Postage stamps and postal history of the Confederate States

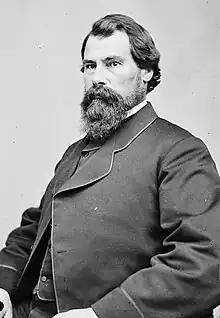
John H. Reagan, Confederate Postmaster General

One of the first undertakings in establishing the Confederate Post Office was the appointment of John H. Reagan (1818–1905) to Postmaster General, by Jefferson Davis in 1861, making him the first Postmaster General of the newly formed Confederate Post Office. Reagan was a Democratic congressman from Texas (many years after the Civil War, Texas would elect him to a Senate seat). Upon appointment Reagan became a close friend of Davis and was Postmaster General for the duration of the war, making him the only PMG of the short-lived Confederacy. In preparation for wartime mail delivery Reagan proved to be very resourceful. He sent an agent to Washington, D.C. with letters asking the various heads of the U.S. Post Office Department to come work for the new Confederate Post Office. Amazingly nearly all of them did, bringing copies of records and account books along with them. "Reagan in effect had stolen the U.S. Post Office," notable historian William C. Davis wrote. Reagan was obviously an able administrator, presiding over the only C.S.A. cabinet department that functioned well during the war. It established new rates rather higher than those in the Union: 5¢ (equal to $ today) per half-ounce under , 10¢ per half-ounce over , 2¢ for drop letters and circulars. Later the under- rate was raised to 10¢ also. There was a 50¢ rate for express mail, and after 1863 a 40¢ rate for Trans-Mississippi mail to cover the costs of smuggling the mail through a Federal blockade that operated along the entire length of the lower Mississippi River. At the beginning of the war, Union blockades prevented supplies from reaching their destinations in the South, which from time to time resulted in the shortage of postage stamps, paper and other basic supplies that were much needed throughout the Confederate states.